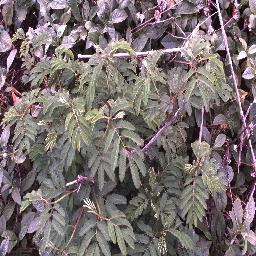
Label: negative